Kirghiz Soviet Socialist Republic

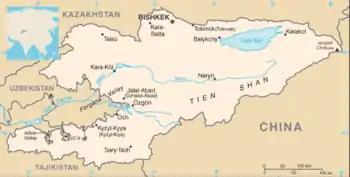
A map of modern Kyrgyzstan, with the same borders as the former Kirghizia

Kirghizia, a landlocked republic in Soviet Central Asia shared its borders with Kazakhstan, Tajikistan and Uzbekistan as well as China on the outside lying between latitudes 39° and 44° N, and longitudes 69° and 81° E. It is farther from the sea than any other individual country, and all its rivers flow into closed drainage systems which do not reach the sea. The mountainous region of the Tian Shan covers over 80% of the country, with the remainder made up of valleys and basins.